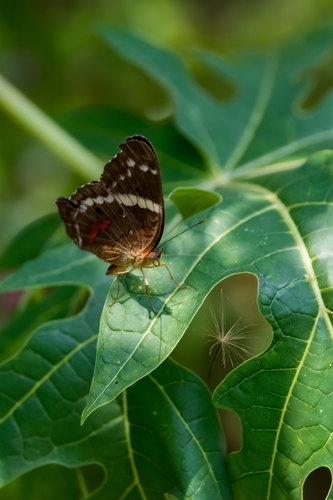
Scientific name: Anartia fatima
Common name: Banded peacock
Family: Nymphalidae
Order: Lepidoptera
Pollinator type: Primary pollinator
Habitat: Open areas and gardens
Geographic range: South America
Conservation status: Least Concern